Waldorf Astoria New York

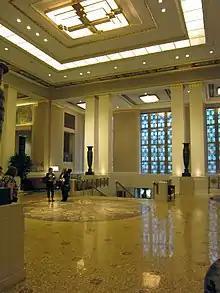
The Park Avenue lobby

On the west side of the lobby level is the Park Avenue lobby, also called the main foyer; it is accessed from the Park Avenue foyer and is illuminated by that foyer's windows. The LPC describes the space as being in the Pompeian style. The Park Avenue lobby is surrounded by raised terraces on the north and south walls, the Park Avenue foyer to the west, and the colonnade to the east. The north terrace connects with the Empire Room, while the south terrace connects with the Vanderbilt Room; both terraces have an alcove to the west and a stair to the east. The Park Avenue lobby contains classical-style square columns. There are also pastoral murals by Louis Rigal, which are made of 148,000 stone fragments. The center of the Park Avenue lobby has a stepped ceiling, the terraces and Park Avenue foyer have painted panels on their ceilings, and the terraces' alcoves have metallic-trim ceilings.